Oh Maane Maane

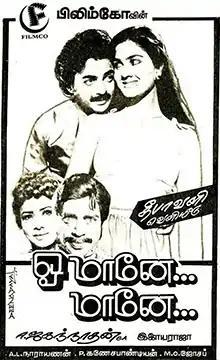
Theatrical release poster

Oh Maane Maane is a 1984 Indian Tamil-language romance film directed by A. Jagannathan. The film stars Mohan and Urvashi. It is a remake of the 1974 Malayalam film "Chattakari", which itself was based on a Malayalam novel of the same name by Pamman. The film was released on 22 October 1984.